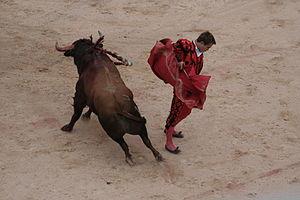
Juan Bautista -Arles- 13/09/2008
Jean-Baptiste Jalabert dit « Juan Bautista » est un matador français, né à Arles le 12 juillet 1981.
La tauromachie, du grec ancien ταῦρος, taûros signifiant « taureau » et μάχη, mákhê signifiant « combat » qui implique dans certains cas la mise à mort du taureau en public comme dans la corrida, a une histoire riche en documents et traités, mais l'incertitude demeure sur ses origines.
Une corrida goyesque est une corrida particulière dans son apparence mais identique dans son déroulement à une corrida « normale ». L'une des corridas goyesques les plus courues est celle de Ronda, qui a lieu à la fin du mois de septembre. Depuis quelques années, Arles organise également une goyesque lors de sa Feria du Riz.